Shanhua District

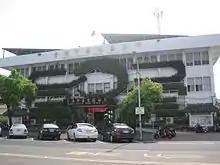
Shanhua District office

Shanhua District is a suburban district of Tainan, Taiwan. Until 25 December 2010, it was an urban township in the dissolved Tainan County, which is now merged with the original Tainan City to form a single special municipality.